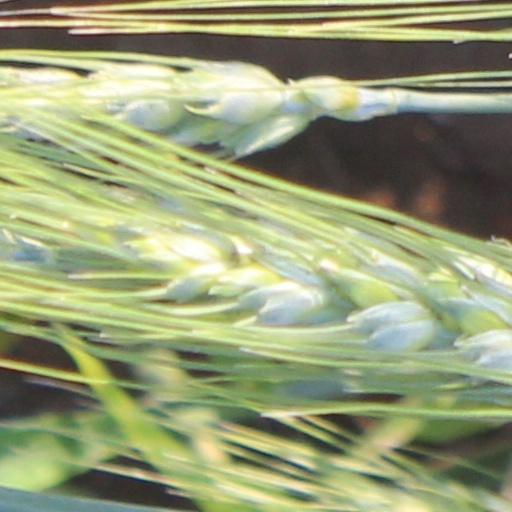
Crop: wheat